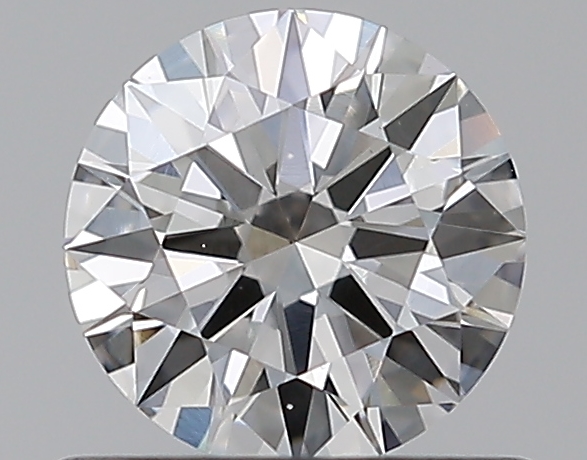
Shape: round
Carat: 0.51
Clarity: VS1
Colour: E
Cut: EX
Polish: EX
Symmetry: EX
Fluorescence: N
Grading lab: GIA
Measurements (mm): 5.18 x 5.2 x 3.1